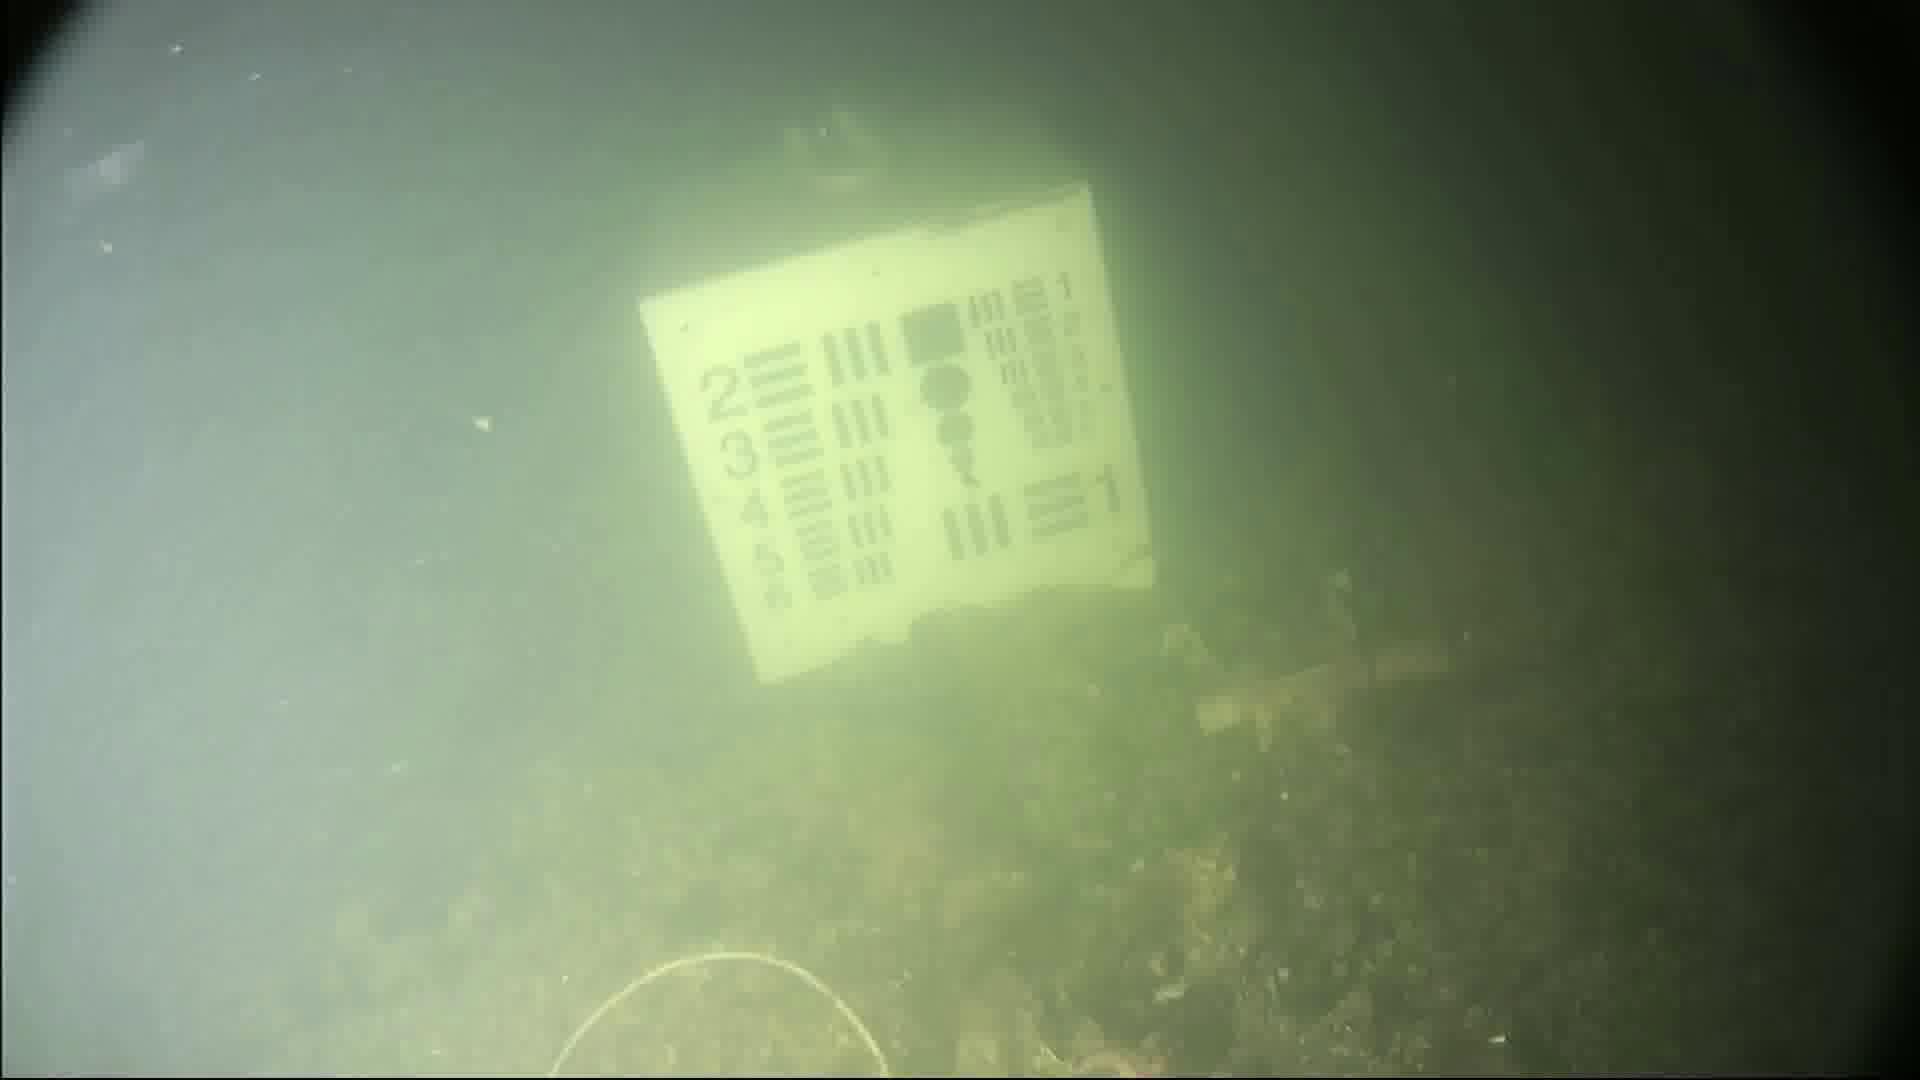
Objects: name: jellyfish